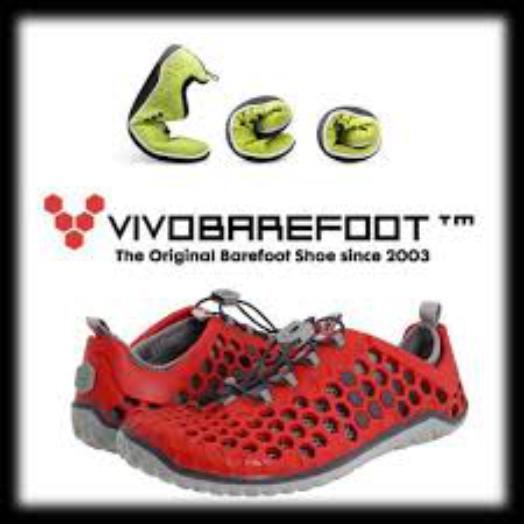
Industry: Clothes